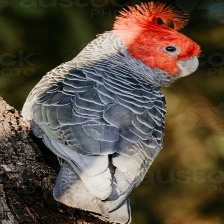
Species: GANG GANG COCKATOO
Scientific name: CALLOCEPHALON FIMBRIATUM
ImageNet parent category: sulphur-crested_cockatoo